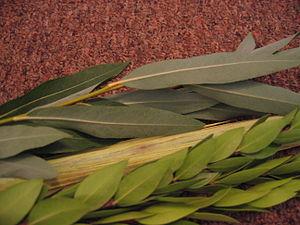
Hoshanna Rabba est le septième et dernier jour de la fête juive de Souccot.